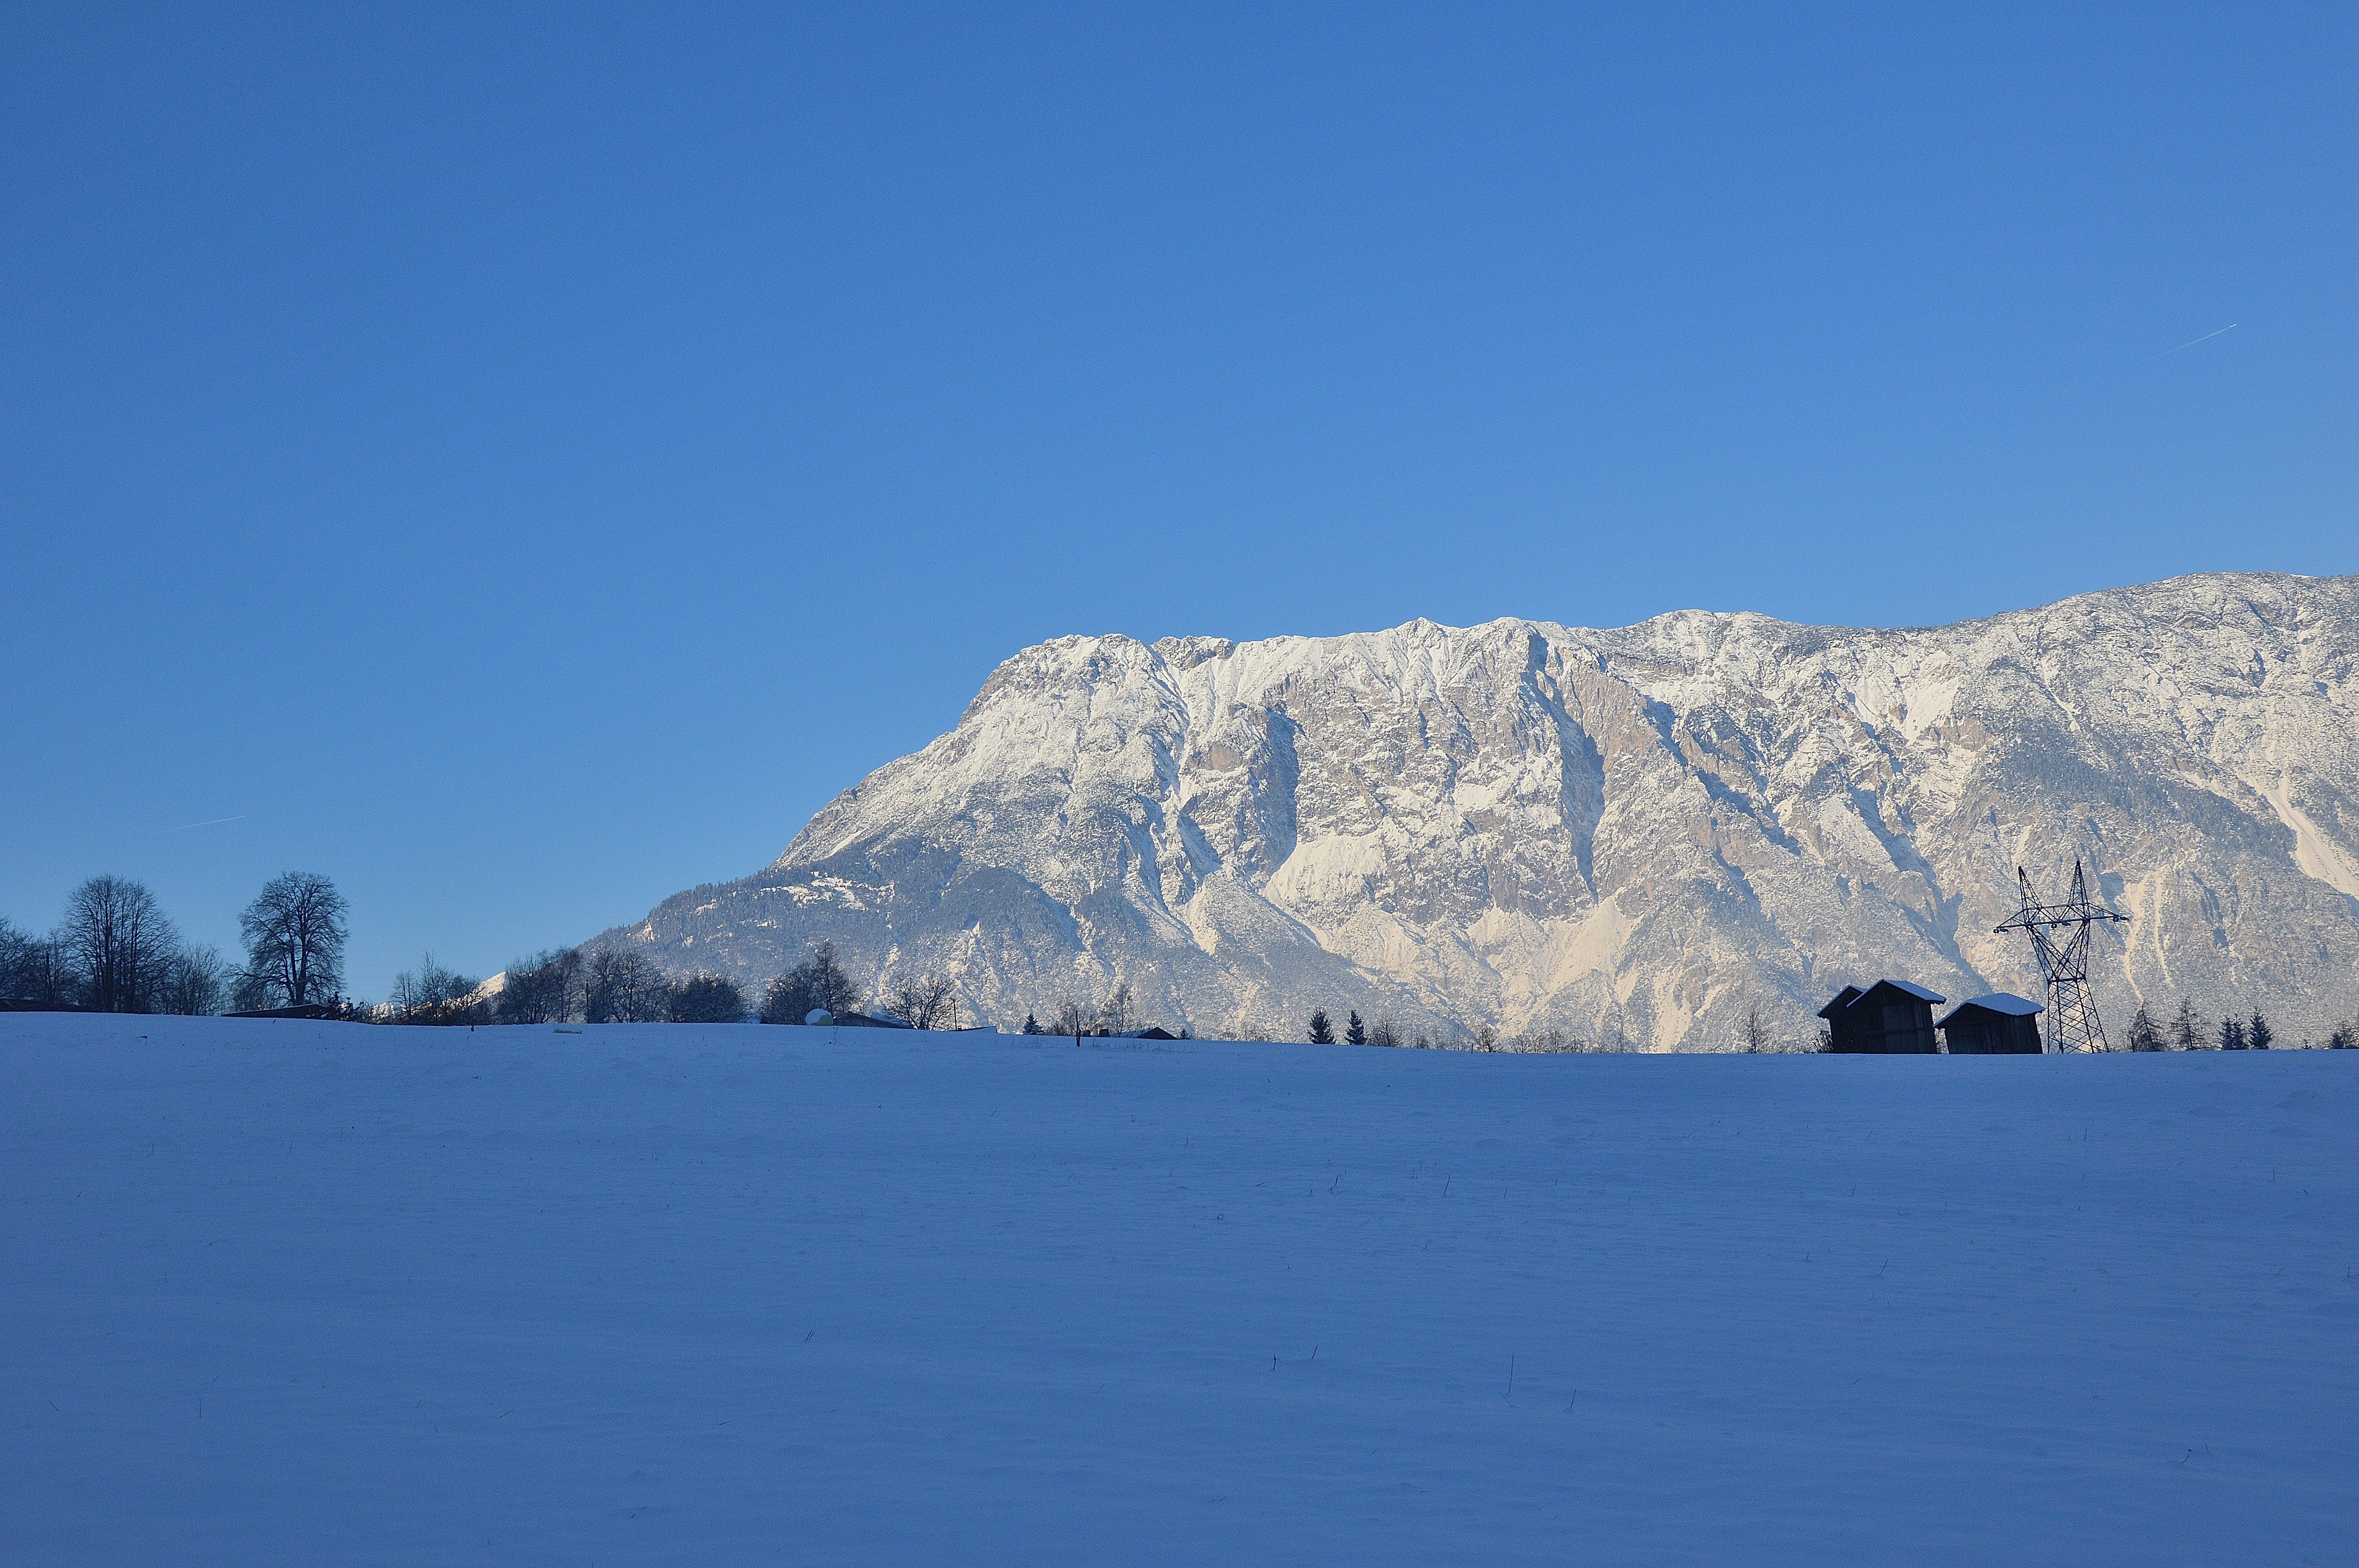
mountain, snow, winter, mountain range, ice, weather, arctic, season, ridge, austria, mountains, alps, plateau, piste, tyrol, landform, arctic ocean, sautens, oetztal, geographical feature, mountainous landforms, geological phenomenon